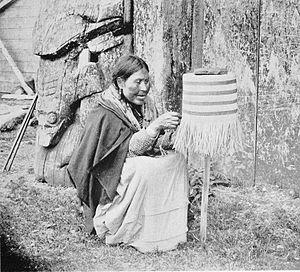
Les Haïdas sont un peuple amérindien de la côte ouest du Canada et du nord des États-Unis, ainsi qu’une partie sud-est de l’Alaska, le long de la côte du Pacifique, et dans l'archipel Haïda Gwaïi en particulier.